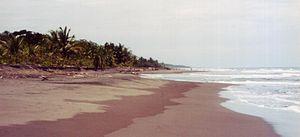
Limón est une province du Costa Rica située le long de la côté de la Mer des Caraïbes à l'Est du pays. Deux langues sont parlées : l'espagnol et un anglais créolé.
Le parc national de Tortuguero est un parc national situé dans la province de Limón au Costa Rica. Le site fait aussi partie de la Humedal Caribe Noreste, une zone humide d'une importance internationale de la Convention de Ramsar. Le parc se situe dans la Province de Limón au nord-est du Costa Rica. C'est le troisième parc le plus visité du Costa Rica, malgré le fait que l'endroit soit uniquement accessible par avion ou bateau.